August Reuss

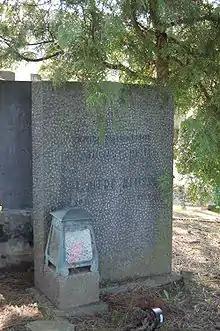
Gravesite of Reuss at the Neustifter Friedhof in Vienna

Reuss is known for improvements made in the field of pediatrics, especially in regards to the newborn. He strove for recognition of pediatrics as a separate medical specialty and was a pioneer of Austrian social pediatrics. Among his written works was the highly regarded "Die Krankheiten des Neugeborenen" (1914), later being translated into English as "The Diseases of the Newborn".